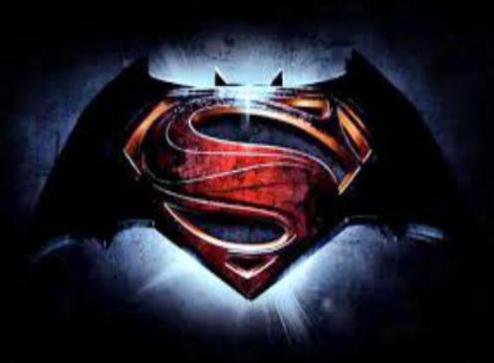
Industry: Leisure